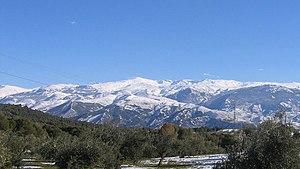
La sierra Nevada /ˈsjera neˈβaða/ est un massif montagneux rattaché aux cordillères bétiques situées en Andalousie, en Espagne, qui s'étend sur la zone centre et sud-est de la province de Grenade et une partie du sud-ouest de la province d'Almeria.